Death and state funeral of George V

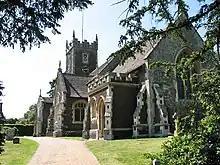
Church of St Mary Magdalene, Sandringham, where King George's coffin lay overnight on 22–23 January.

On the afternoon of 22 January (the day of the 35th anniversary of the death of Queen Victoria), the king's coffin was taken from Sandringham House to the parish church of St Mary Magdalene, where it lay in state overnight with an honour guard of estate workers. On the following morning, 23 January, the coffin was taken in a 2½ mile (4 kilometre) procession from the church to Wolferton railway station, with King Edward VIII and his brothers walking behind and the rest of the royal family in carriages. Also accompanying was the late king's grey pony Jock, led by a groom, and his parrot Charlotte, whose cage was carried by a servant.